Brita Bigum

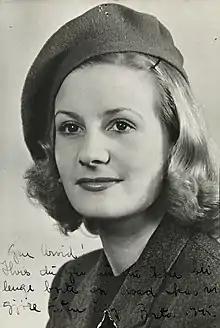
Brita Bigum in 1945

Brita Bigum (a.k.a. Britta Bigum and Brita Bigum Grønn, January 15, 1921 – October 12, 1980) was a Norwegian actress.